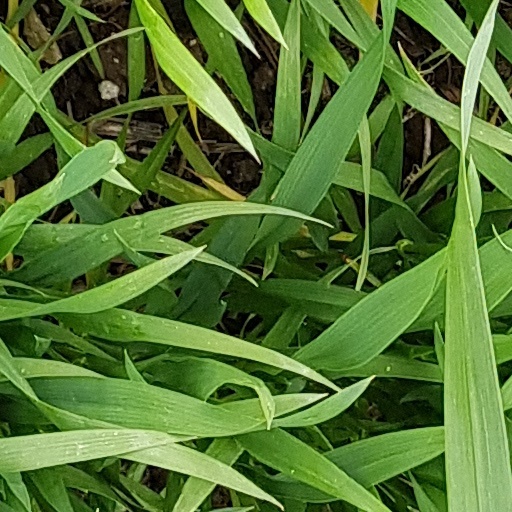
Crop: wheat